East York Militia

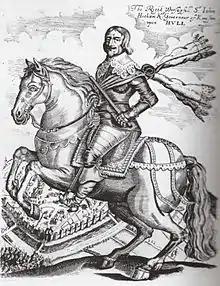
Sir John Hotham as Governor of Hull.

King Charles I attempted to bolster the Trained Bands as a national force under royal control. In the Bishops' Wars the East and North Yorkshire Trained Bands were expected to join the King's Army, with deficiencies in their arms made up from the arsenal at Hull, but there was great reluctance throughout the militia to serve outside their own counties, even for pay. Control of the militia was one of the areas of dispute between King Charles I and Parliament that led to the First English Civil War. On 12 February 1641 Parliament appointed the Earl of Essex as a fit person to be entrusted with organising the Trained Bands of Hull and the East Riding. When Charles approached Hull in April 1642, Parliament's governor, Sir John Hotham, called out 800 men of the Trained Bands (illegally, since the position of Lord Lieutenant was vacant) and prevented the king from seizing the arsenal. In response, Charles called out the remainder of the East Riding's men as a regiment under Sir Robert Strickland to join his investing army. In the event, both sides took the Trained Bands' weapons and gave them to paid volunteers who would serve anywhere in the kingdom in permanent regiments.